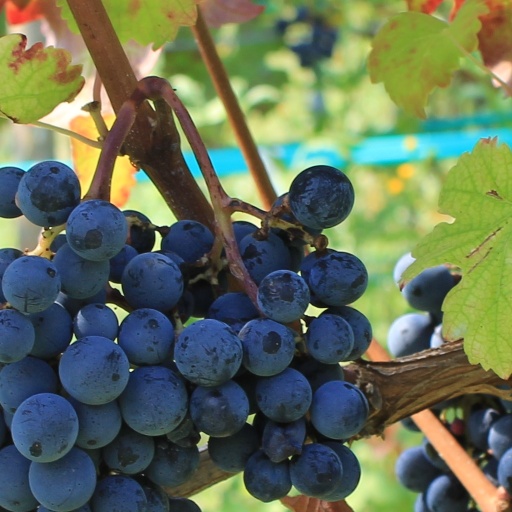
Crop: grape